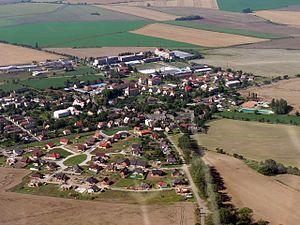
Semčice est une commune du district de Mladá Boleslav, dans la région de Bohême-Centrale, en République tchèque. Sa population s'élevait à 764 habitants en 2020.